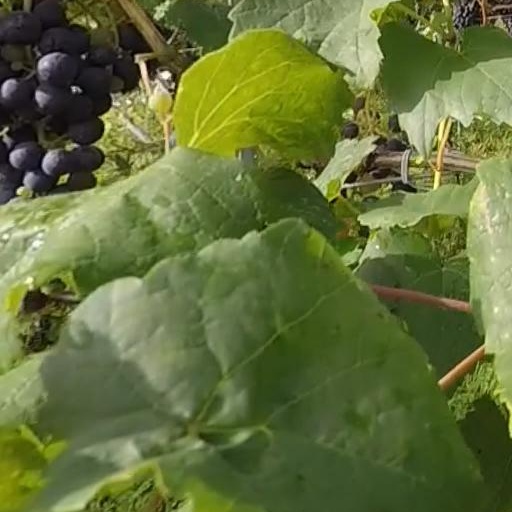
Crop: grape